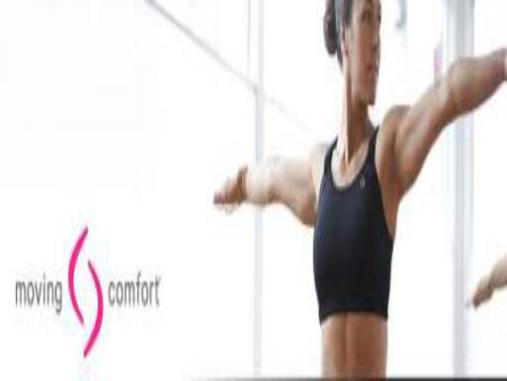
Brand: moving comfort-2
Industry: Clothes